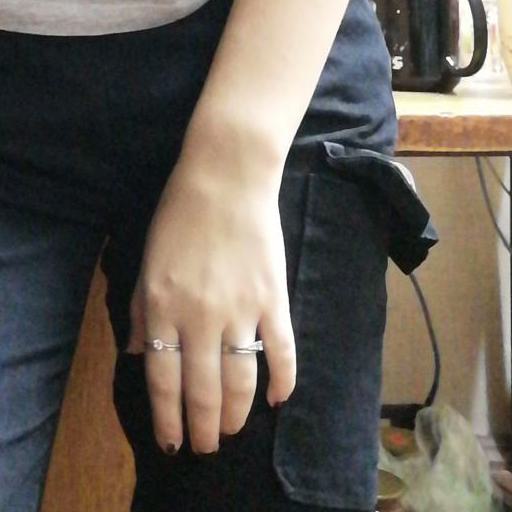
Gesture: no_gesture